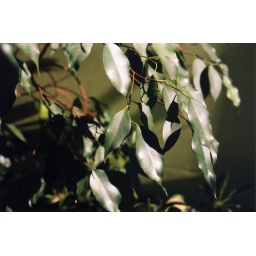
A huge plant in the community centre entrance that puts my little one at home to shame.